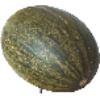
Label: Melon Piel de Sapo 1